Bryanston Square

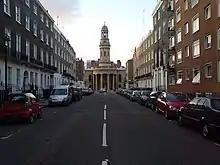
Wyndham Place from the square's north end that overlaps Crawford Street

Wyndham Place (its mainstay No.s 1 to 16) including front, railed space of its buildings forms a purposeful gap (known building line) across which runs north from that end of the square to become a 190-foot-wide forecourt, with seated areas, to the Church of St Mary's – built in 1821 to designs by Robert Smirke. The church is Grade I listed. Its No.s 3 to 6 and 9 to 16 are alike light-brown brick terraces with white, ashlar-style stucco to the lower floors, by Parkinson, and completed by 1823, they are Grade II listed (this is the lowest and dominant of three categories).